Hyper Crush

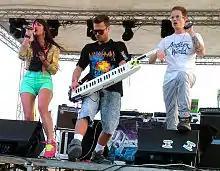
Valentine, Ridge, and Fontaine performing at the Never Say Never Festival in 2011

Hyper Crush is an American electro-hip hop group from Los Angeles, California, consisting of rapper Donny Fontaine, singer Holly Valentine, and DJ/keytarist Preston Moronie.